Tage Erlander

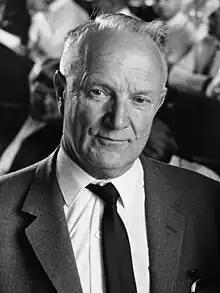
Centrist leader Gunnar Hedlund, Minister for Home Affairs in the coalition government.

Prime Minister Hansson suddenly died on October 6, 1946. Foreign Minister Östen Undén was chosen to serve as interim prime minister until a successor could be chosen. Erlander and his wife were in Lund when Hansson died, and when they returned to the Grand Hôtel, they were informed of his death by Minister of Defense Allan Vougt.